Garston railway station (Merseyside)

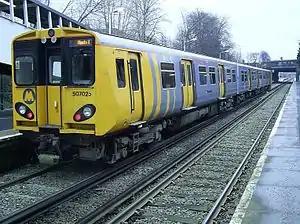
A Class 507 unit at Garston (Merseyside) railway station

Garston railway station was a railway station in the Garston district of Liverpool, England. The station was located on the Northern Line of the Merseyrail suburban rail network. The station was closed in 2006 when it was replaced by Liverpool South Parkway, which is a combined bus and rail interchange. The proximity of the stations was so close the platforms of South Parkway nearly merged onto the Garston station's platforms.